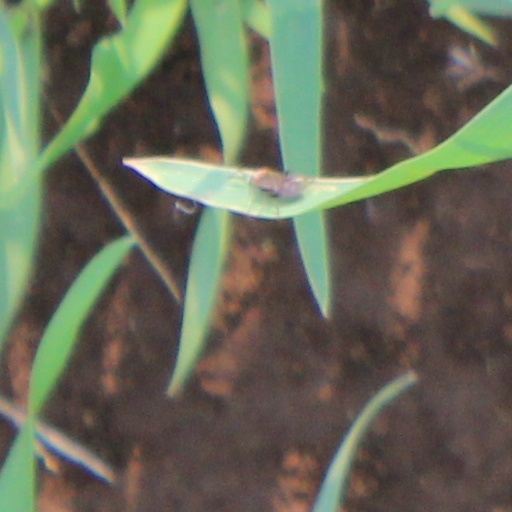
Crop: wheat